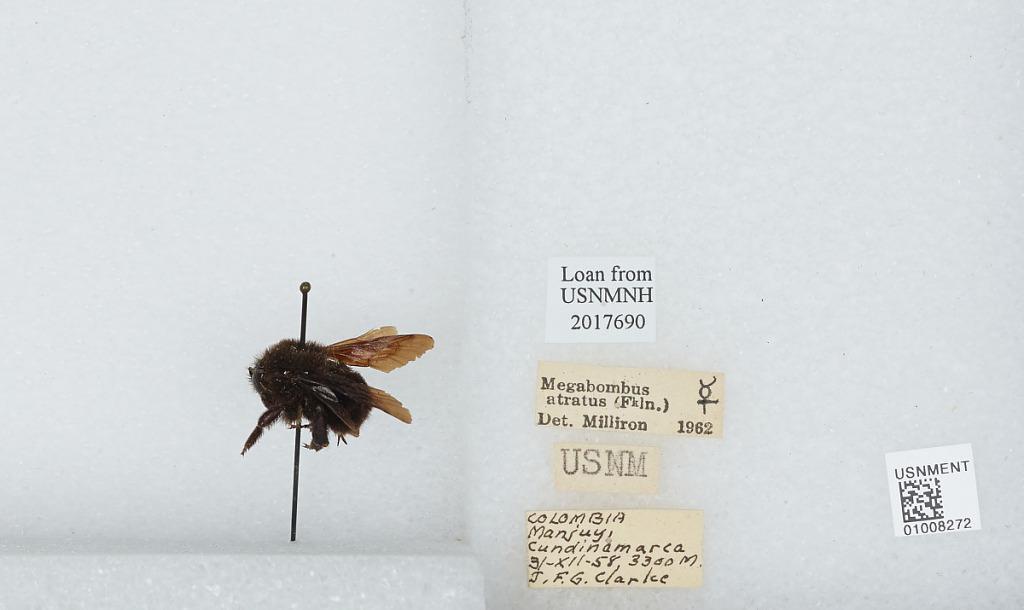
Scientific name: Bombus (Fervidobombus) atratus Franklin
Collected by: J. Clarke
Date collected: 1958-12-31
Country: Colombia
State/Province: Cundinamarca
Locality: Manjuy
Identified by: Milliron